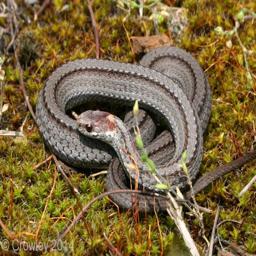
Animal: snakes